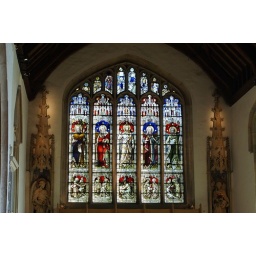
Beautiful stained glass window above the Altar in the Parish Church, Burford.